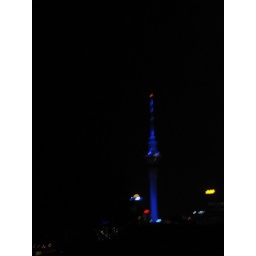
The sky tower is lit up in blue at night!